2018 Sunrisers Hyderabad season

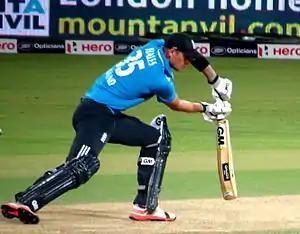
Alex Hales replaced David Warner for the season

On 9 April, the Sunrisers started their season campaign with a nine-wicket win over the Rajasthan Royals. Williamson, the Sunrisers' new captain, elected to field first after winning toss and the bowlers justified his call with Billy Stanlake making the batsmen struggle with his awkward bounce while spin twins Rashid Khan and Shakib Al Hasan further applied brakes in middle overs. Siddharth Kaul also impressed with two scalps while ensuring that he did not leak any runs in the death overs to restrict the Royals to 125/9 in 20 overs. Wriddhiman Saha opened with Shikhar Dhawan to start the chase for the Sunrisers but fell while attempting to loft over midfield. Dhawan, who got a reprieve after Ajinkya Rahane dropped his catch at first slip on zero, slammed a 33-ball half-century to complete the Sunrisers' chase with Williamson providing a stable stand, playing his natural game and "relying on pure timing and hand-eye coordination".